First Collier ministry

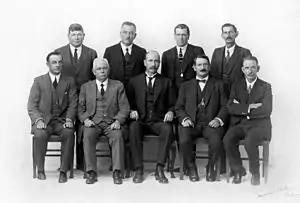
The Collier Ministry, c. 1924Back row: Cunningham, Drew, Munsie, HickeyFront row: McCallum, Angwin, Collier, Willcock, Troy

The First Collier Ministry was the 16th Ministry of the Government of Western Australia and was led by Labor Premier Philip Collier. It succeeded the First Mitchell Ministry on 16 April 1924, following the defeat of the Nationalist government at the 1924 election on 22 March.